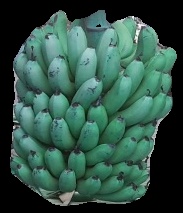
Variety: pachbale
Grade: grade2